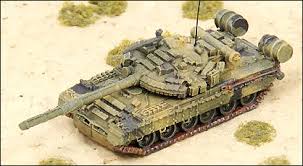
Label: T-80